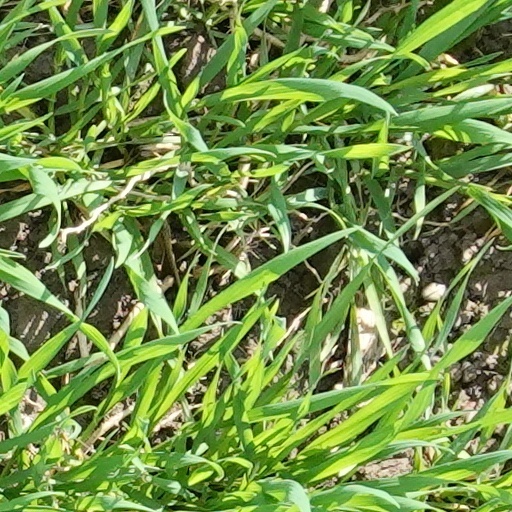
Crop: wheat